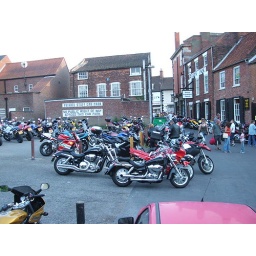
bike night - motor bikes by the thousand